Leo Kinnunen

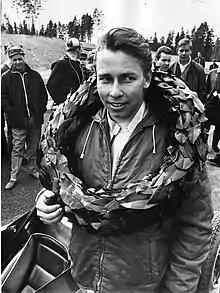
Kinnunen in 1968

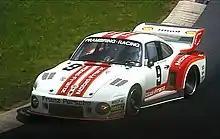
Kinnunen driving a Porsche 935 at the 1977 1000 km Nürburgring

Kinnunen started his racing career on motorcycles, but switched to four wheels after receiving his driver's license in the early 1960s. He quickly gained success in rallying, autocross and ice racing. He finished runner-up in the Finnish Rally Championship and matched the points total of the winner Simo Lampinen. Kinnunen also participated in the Finnish F3 Championship with an outdated Brabham in 1967, and a Titan which he drove to several victories in 1968, including one at Ahvenisto Race Circuit in which he managed to beat Swedish future Formula One star Ronnie Peterson.